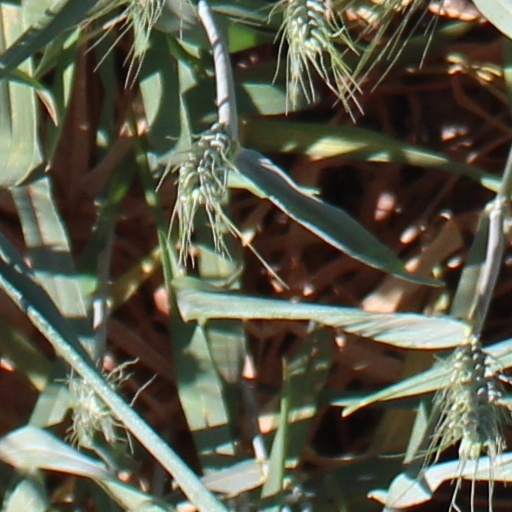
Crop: wheat